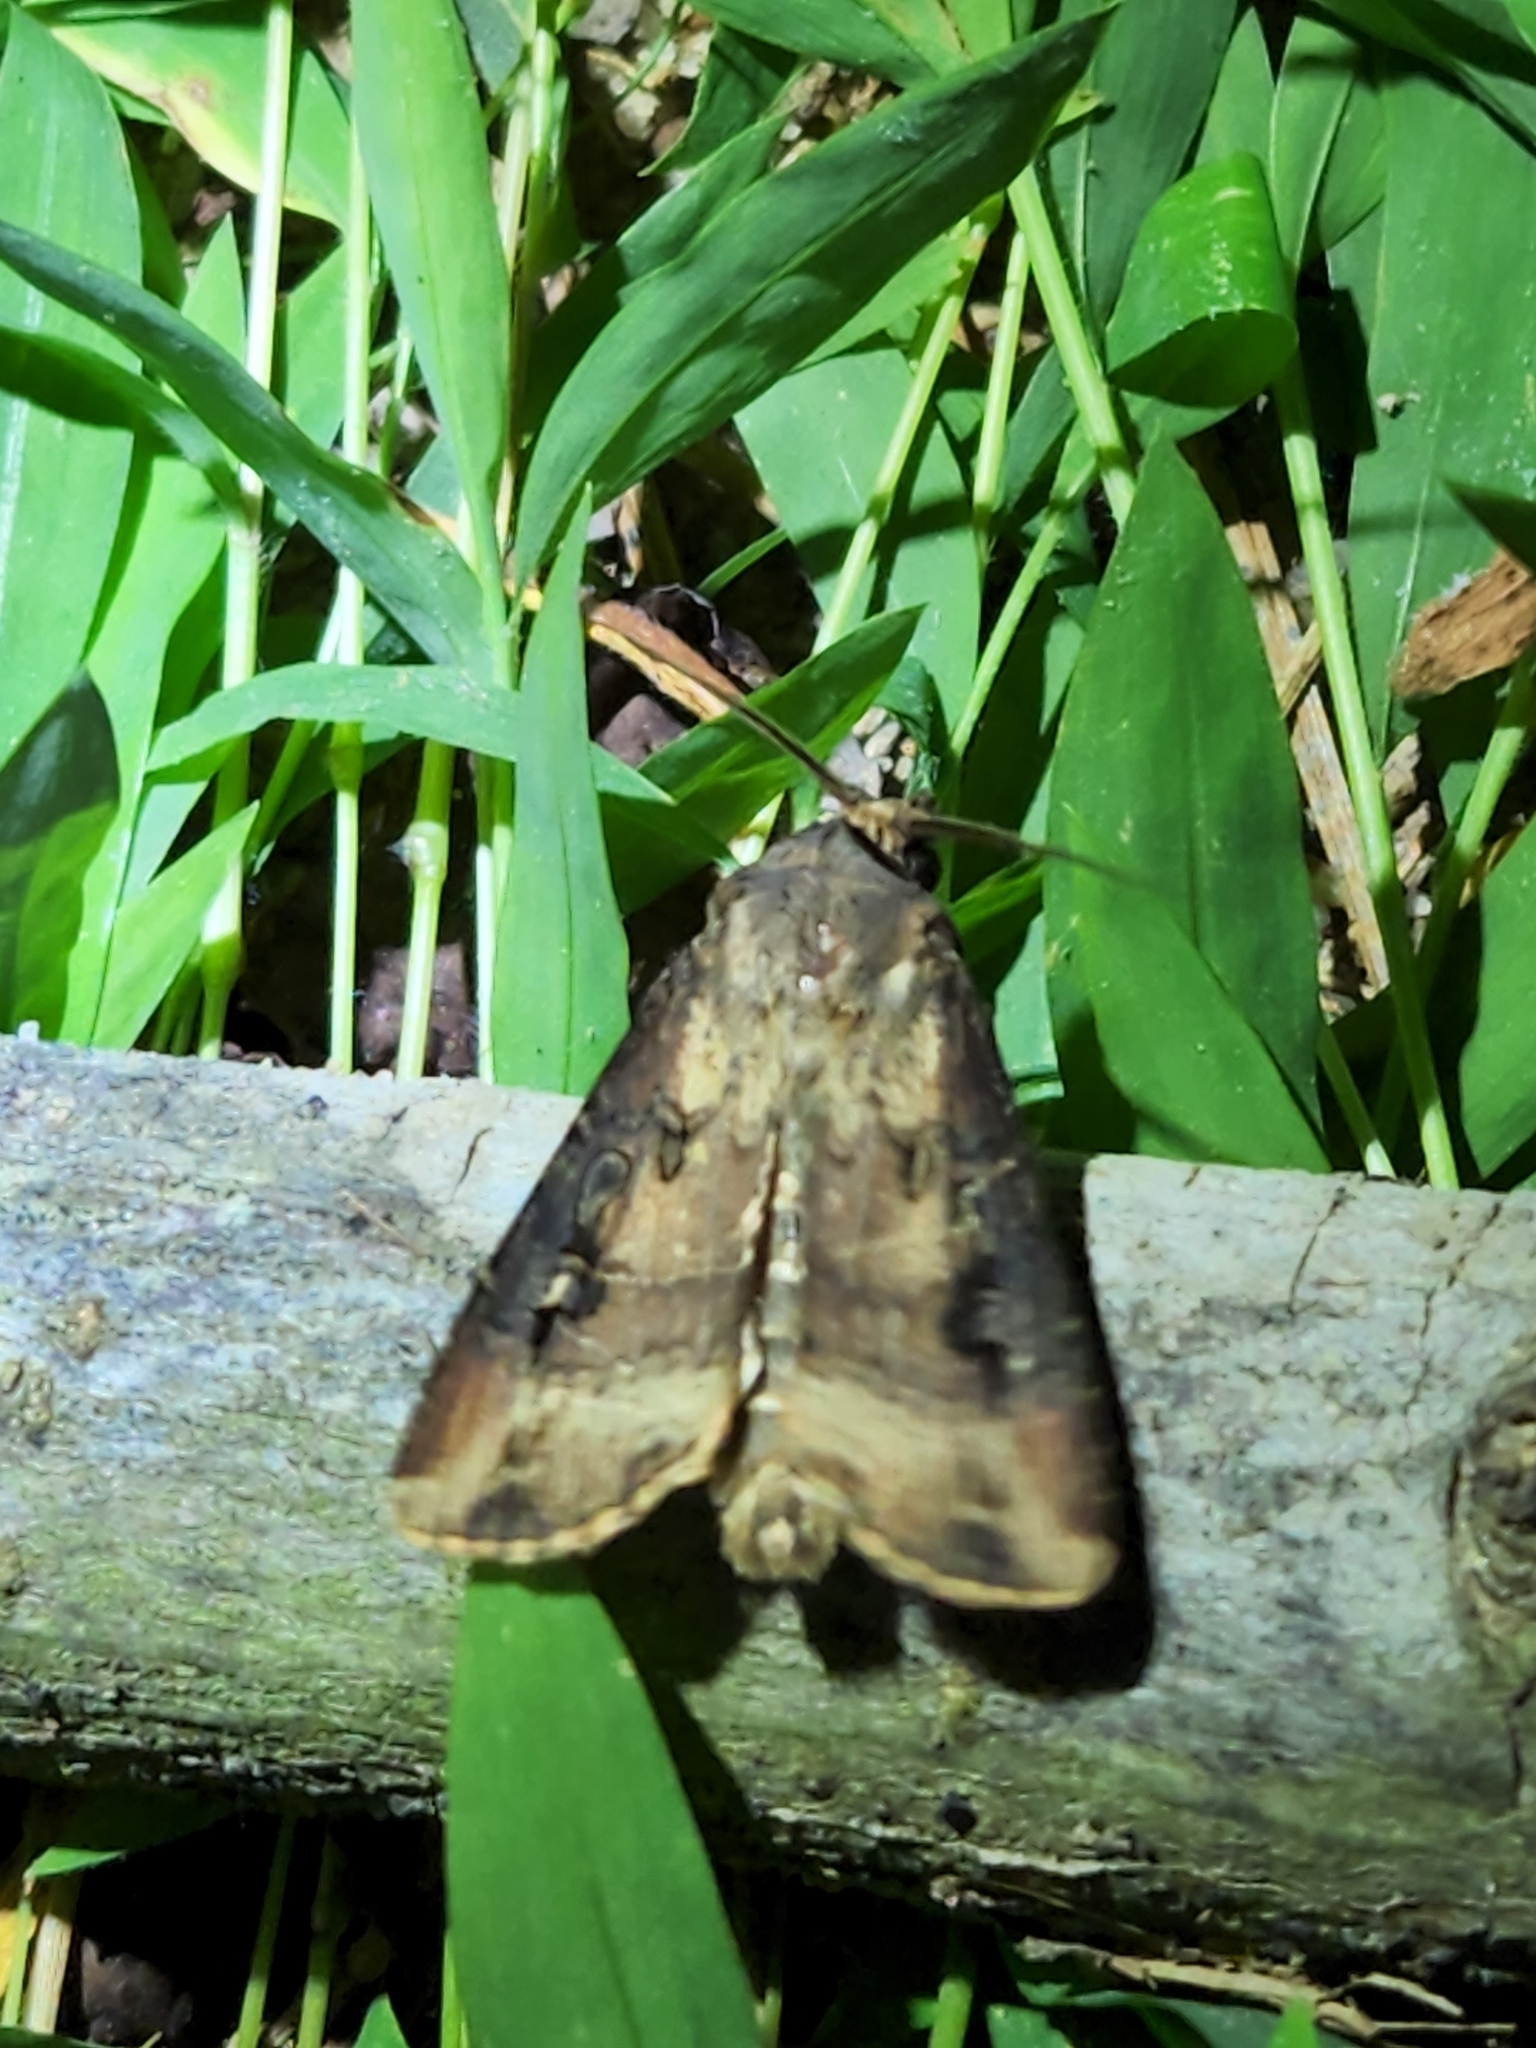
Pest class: cutworms